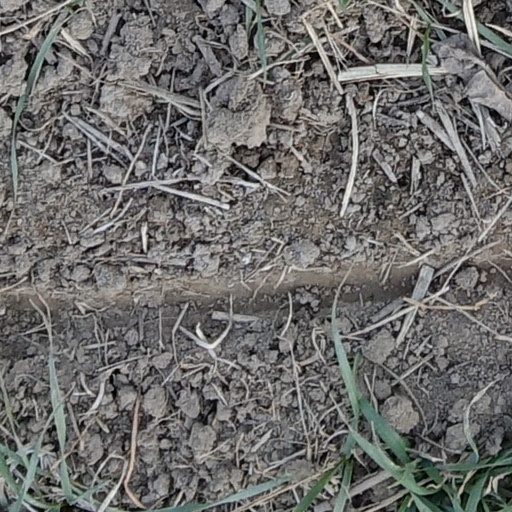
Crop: wheat